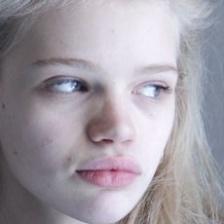
Label: faces